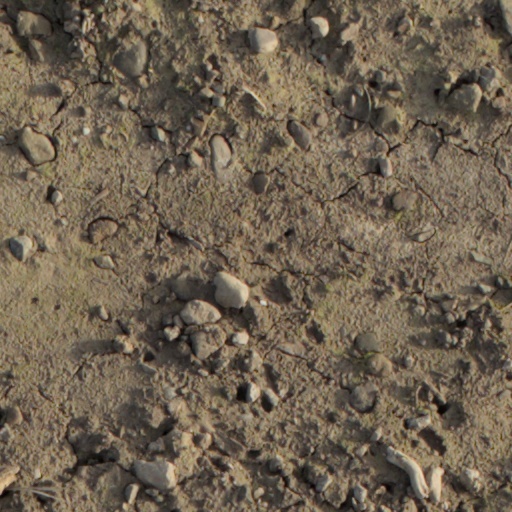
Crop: wheat